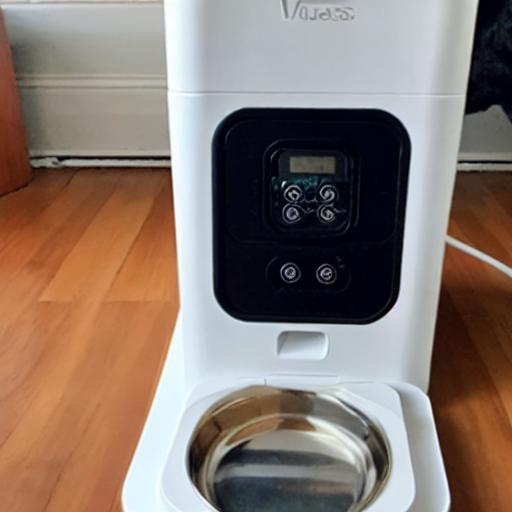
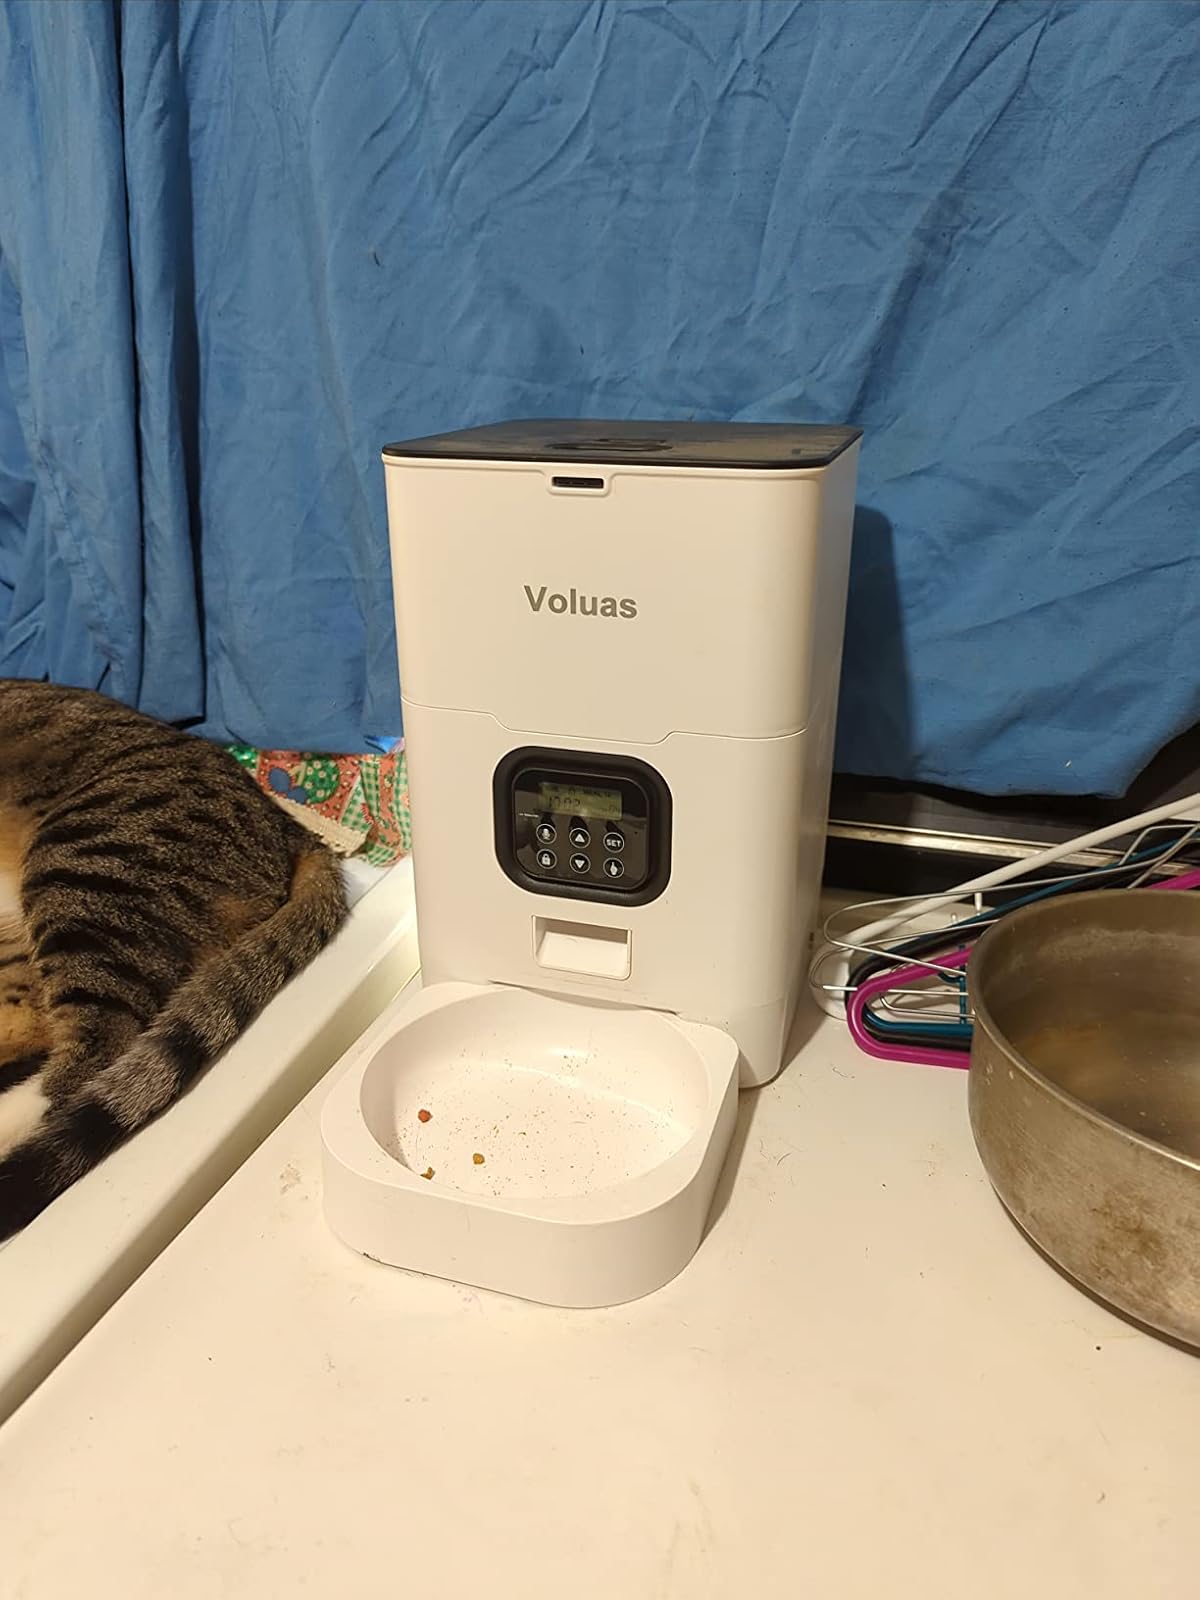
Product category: items_feeder
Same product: no